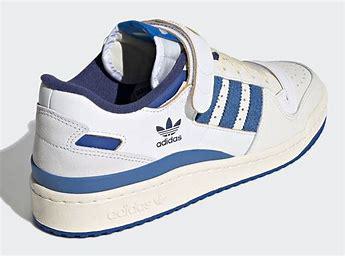
Brand: adidas
Model: originals Adidas Originals Forum 84